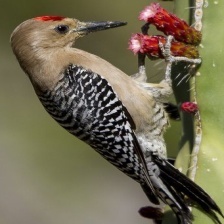
Species: GILA WOODPECKER
Scientific name: MELANERPES UROPYGIALIS